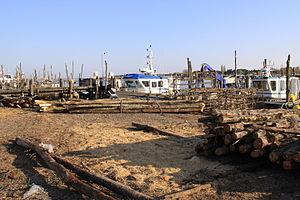
Des pieux à moules (bouchots) en attente d' être taillés et d' autres prets à être installés dans les parcs à moules (appelés aussi ""bouchots""). L' Aiguillon-sur-Mer, Vendée, France."
La Maison du juge est un roman policier de Georges Simenon publié en 1942, dans le recueil Maigret revient ; il fait partie de la série des Maigret.